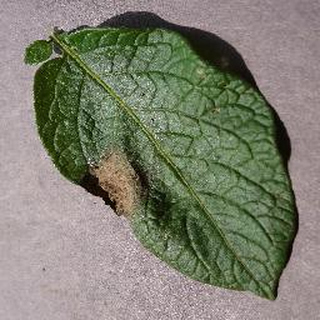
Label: potato_late_blight